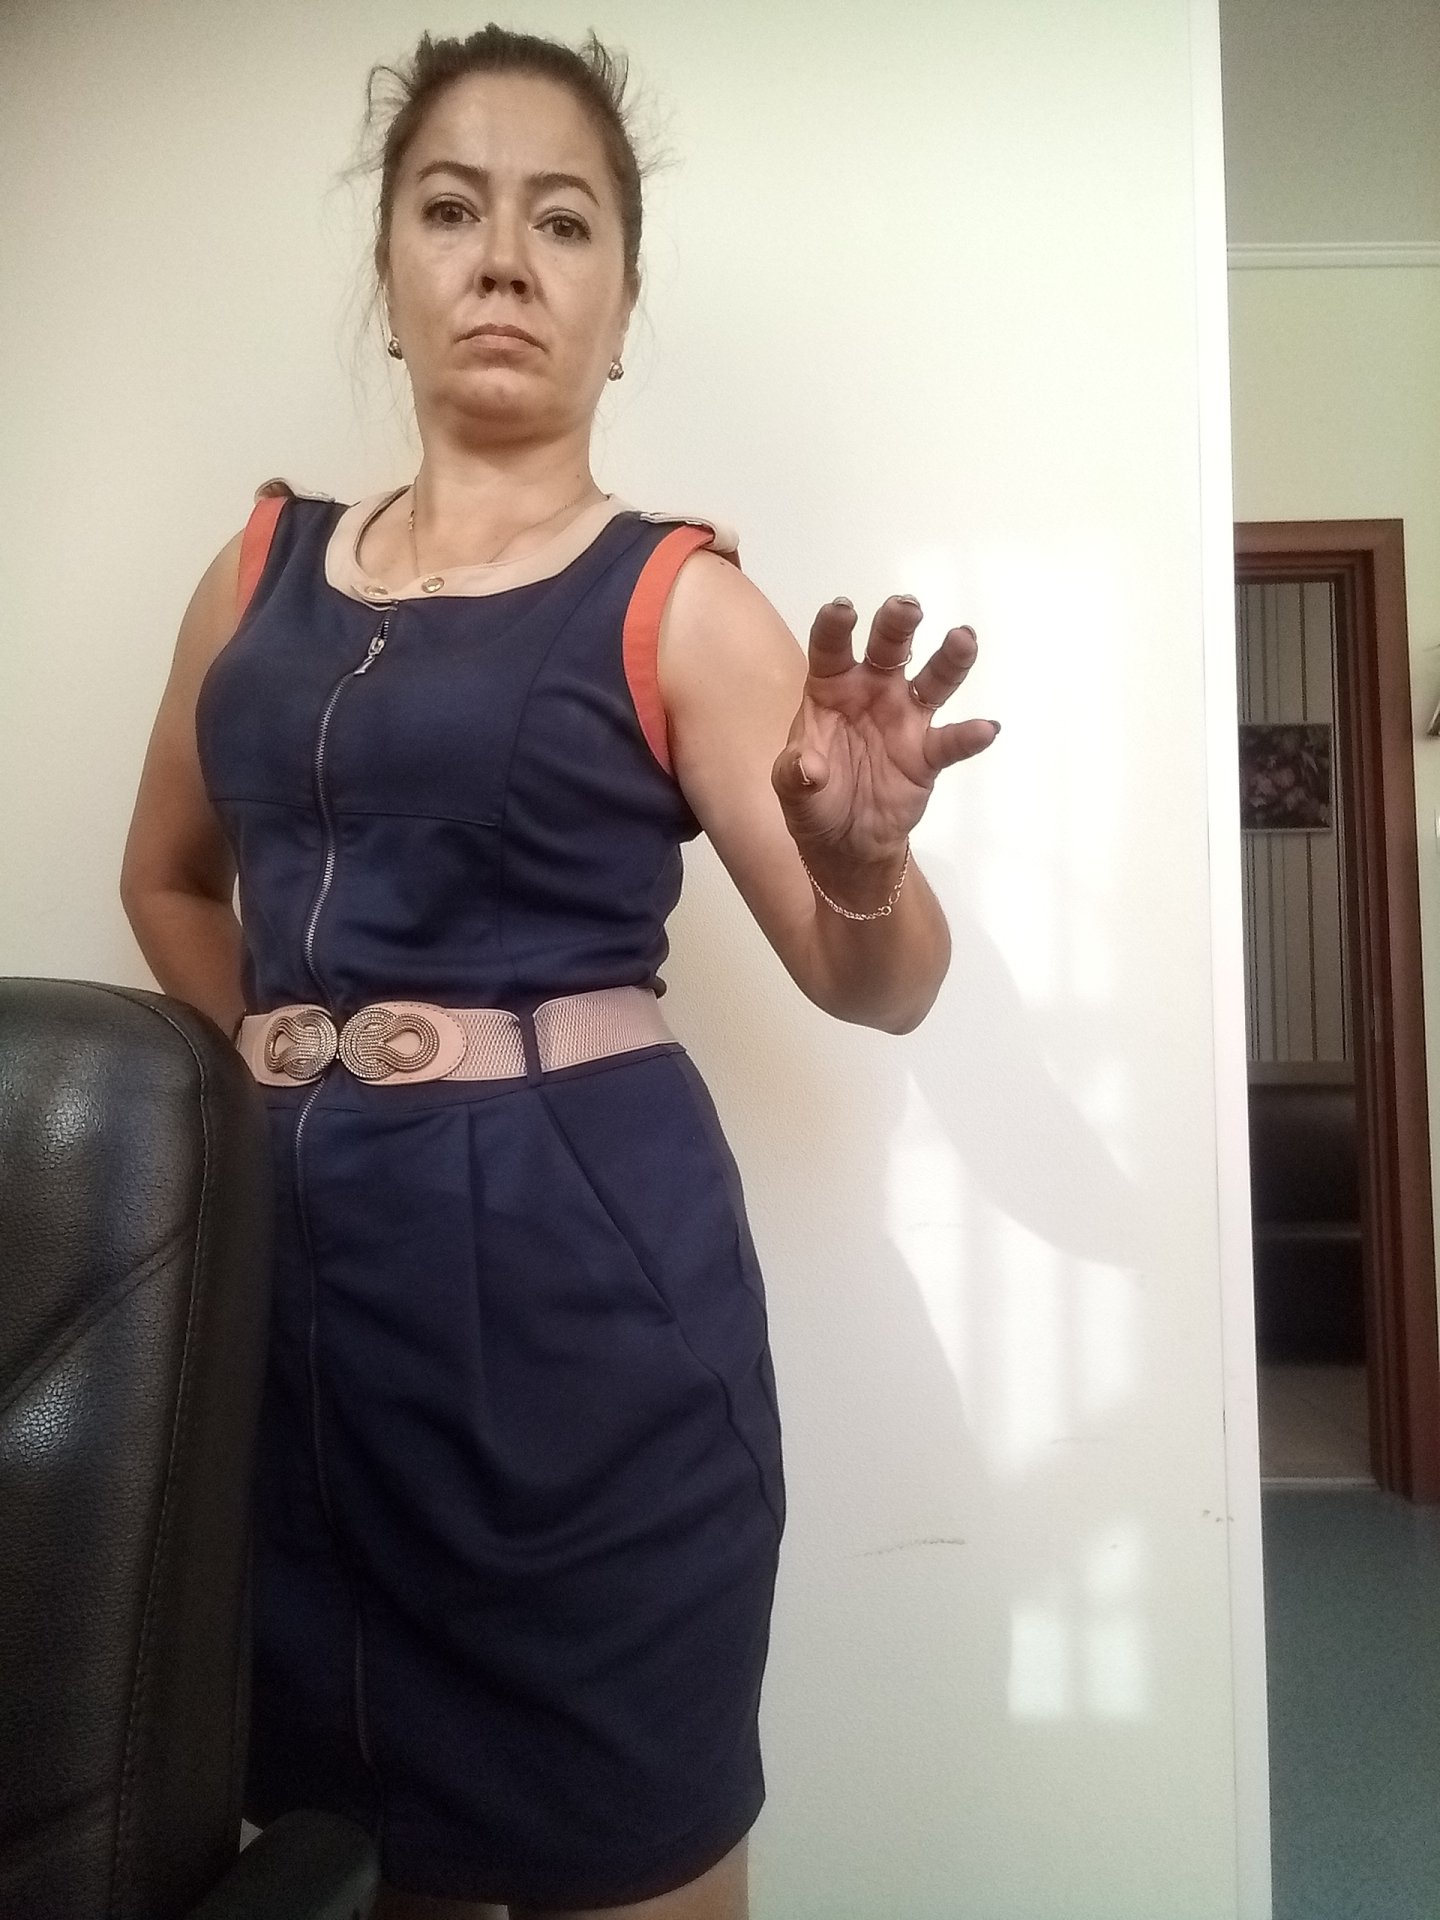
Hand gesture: grabbing